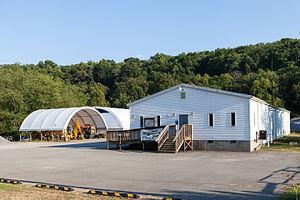
Morris Township est un township situé au nord du comté de Greene, en Pennsylvanie, aux États-Unis. En 2010, il comptait une population de 818 habitants.